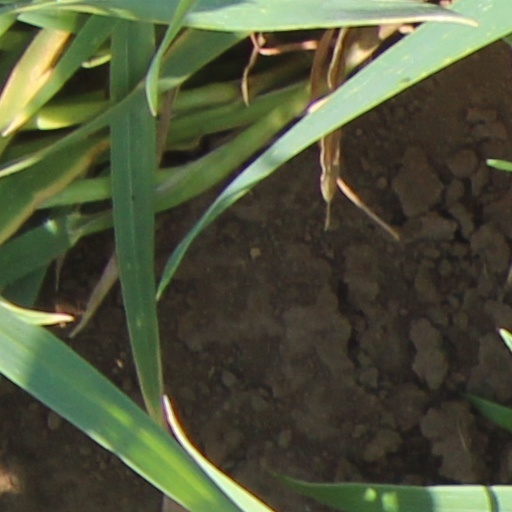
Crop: wheat